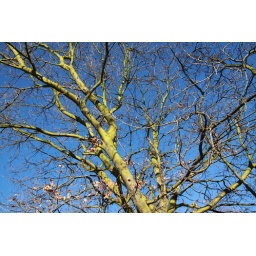
Bare tree against blue sky